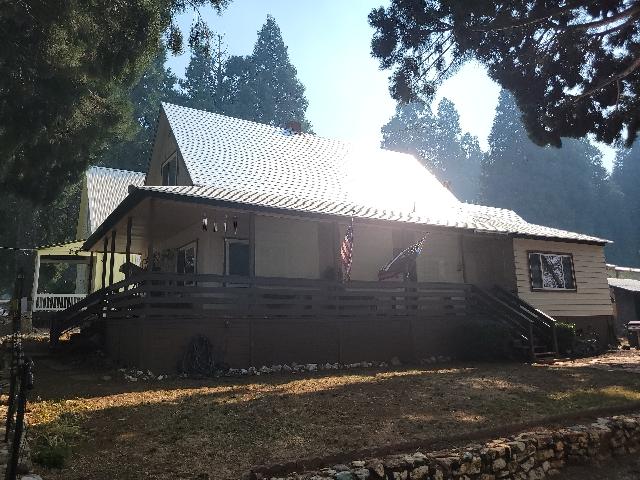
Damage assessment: no_damage